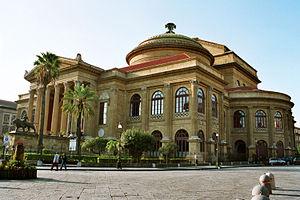
Franca Florio, née Francesca Paola Jacona della Motta le 27 décembre 1873 à Palerme et morte le 10 novembre 1950 à Vecchiano, est une noble italienne parmi les plus en vue de la Belle Époque.
Palerme [palɛʁm] est une ville italienne, chef-lieu et plus grande ville de la région Sicile avec environ 650 000 habitants, et formant avec ses banlieues une unité urbaine d'environ 1 million d'habitants. Elle se situe dans une baie sur la côte nord de l'île.
Le Teatro Massimo Vittorio Emanuele est un opéra de Palerme en Sicile, la seconde plus vaste maison d'opéra d'Italie devant La Fenice, le Teatro Regio, l'Opéra de Rome, et un des plus grands d'Europe de cette époque, devant par exemple le Staatsoper de Vienne.